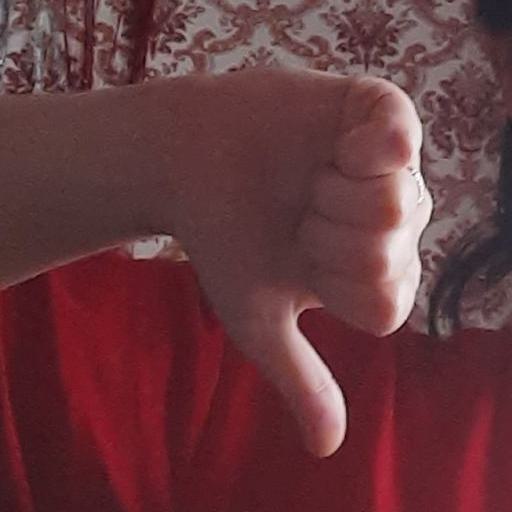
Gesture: dislike